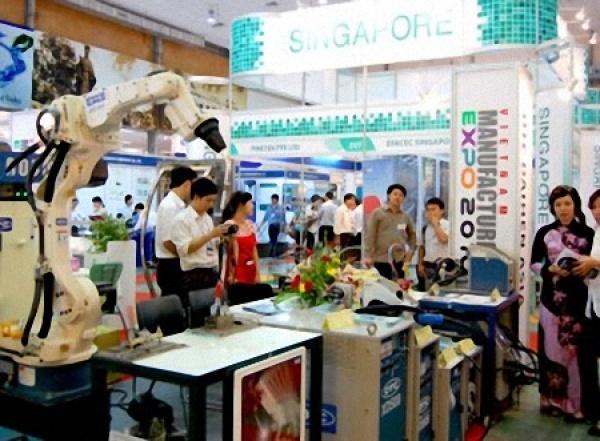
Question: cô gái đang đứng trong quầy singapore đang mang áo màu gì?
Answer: cô gái đang mang áo màu đỏ